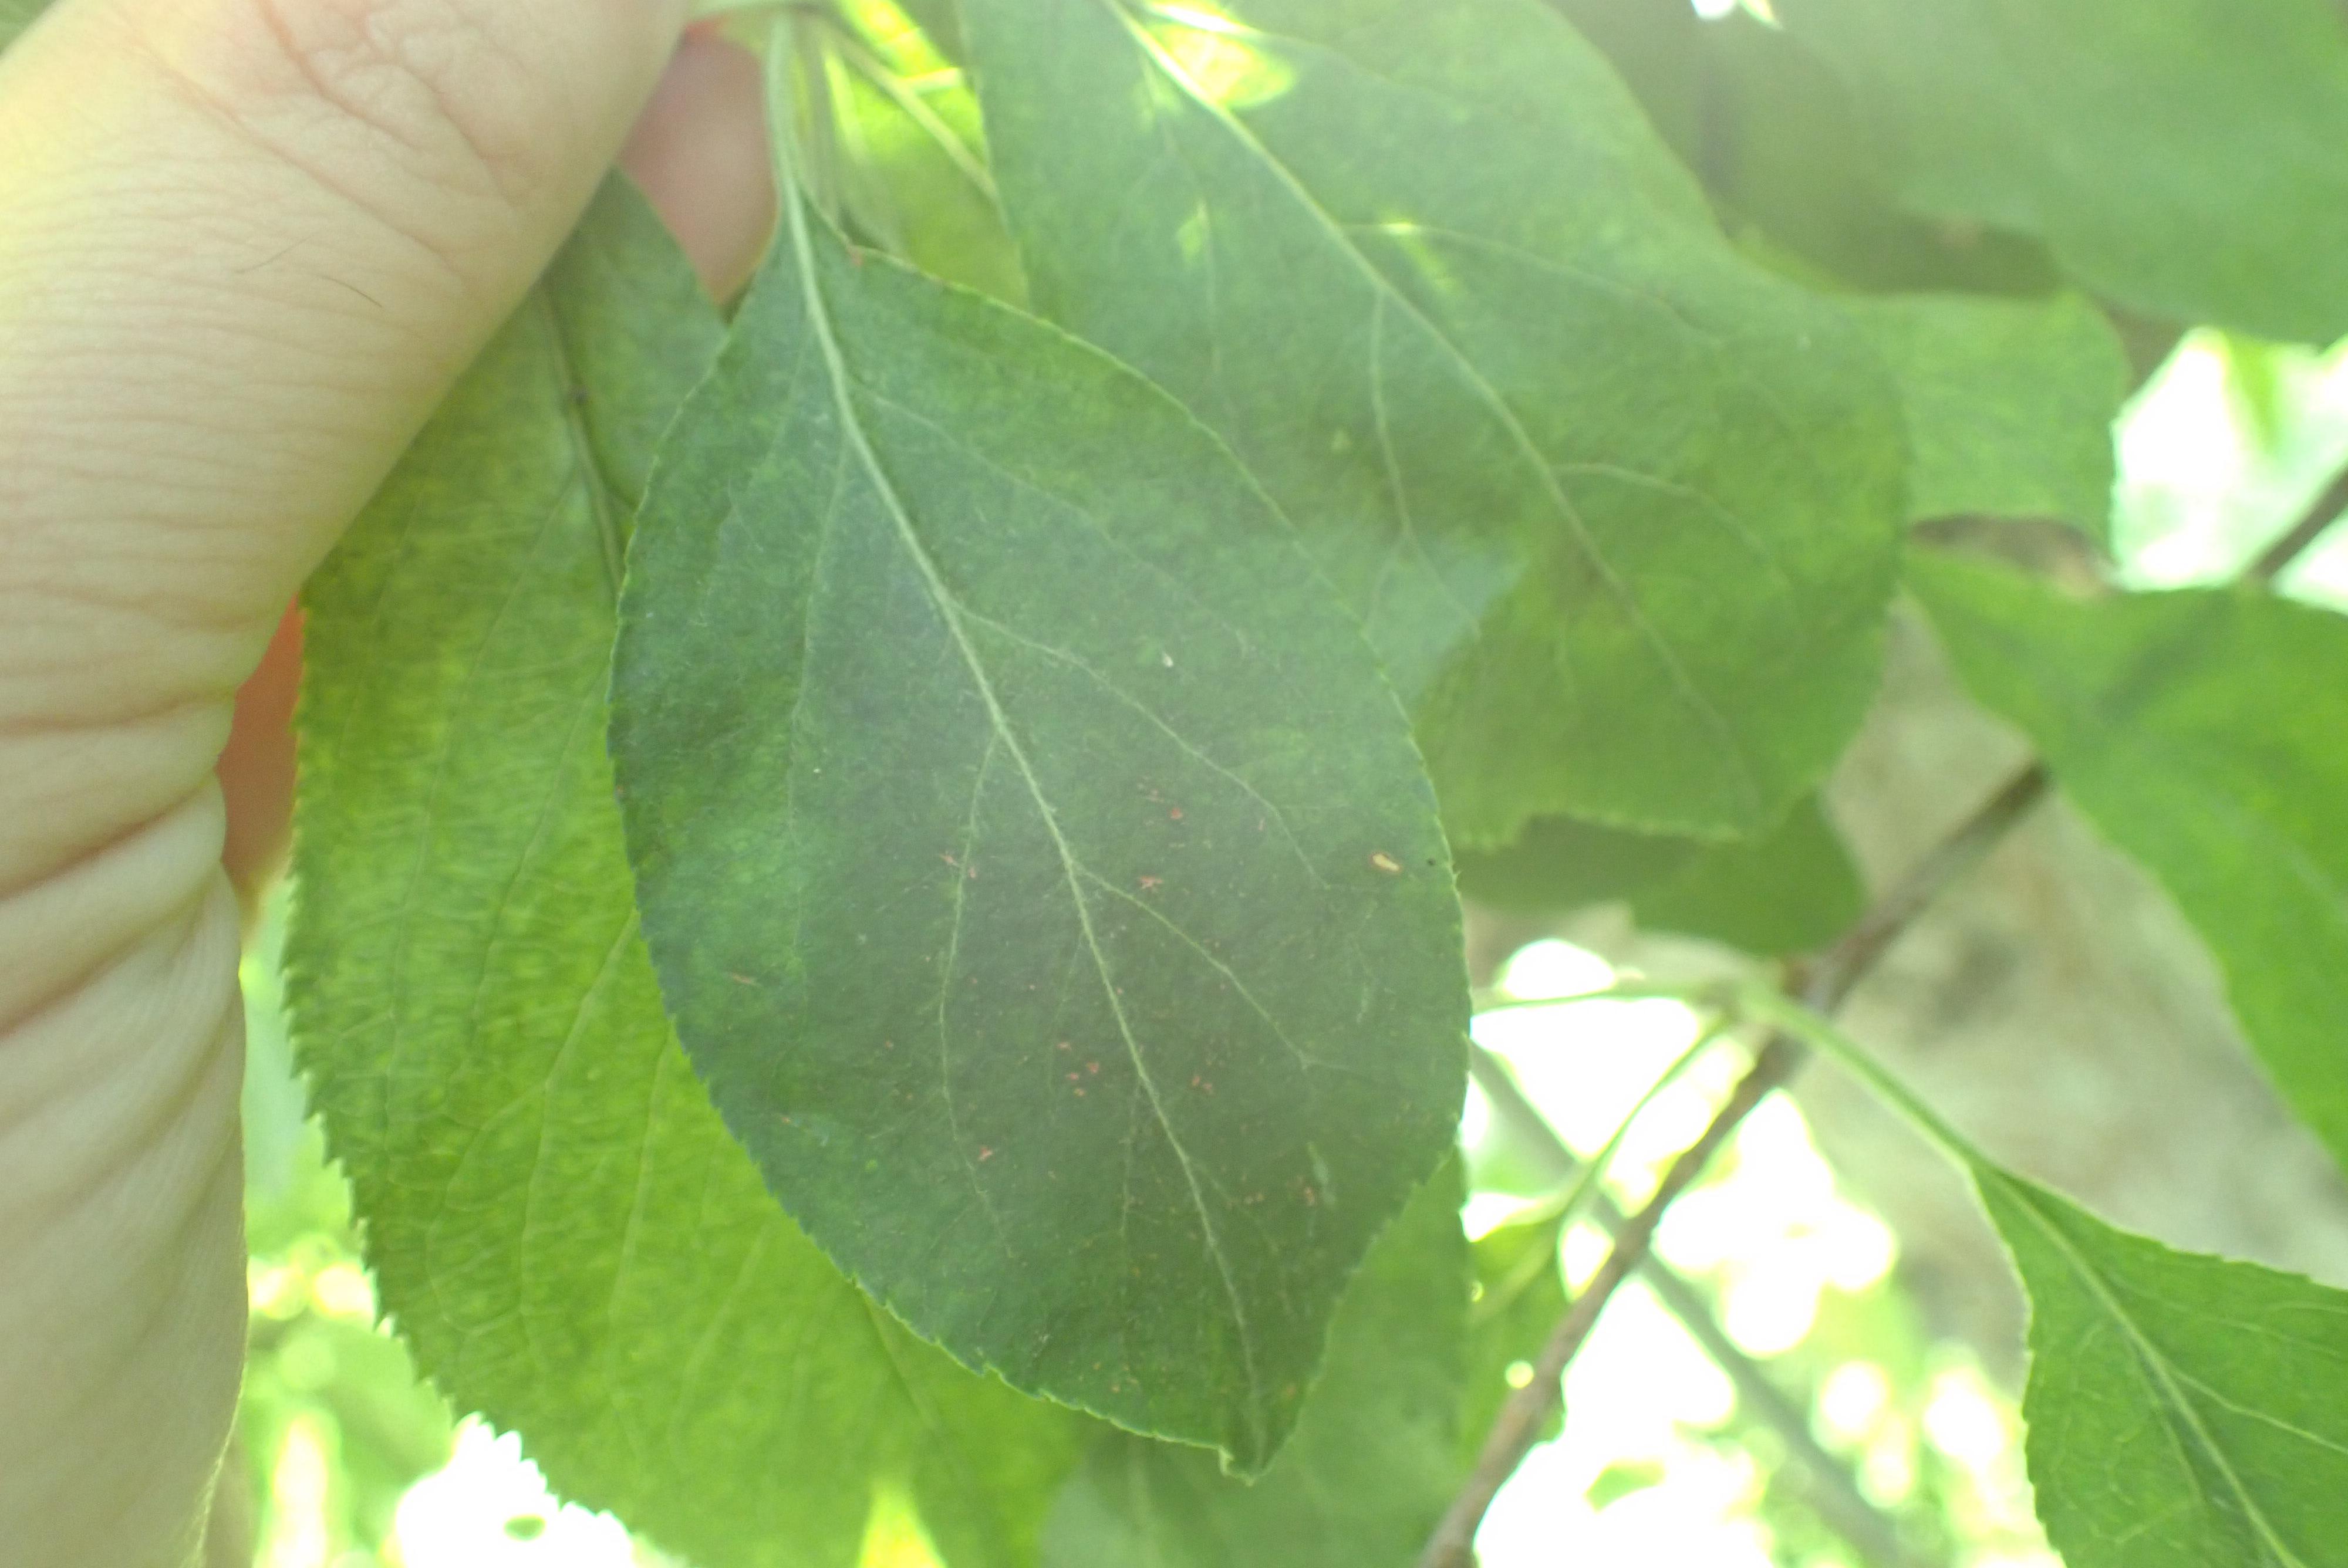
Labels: scab